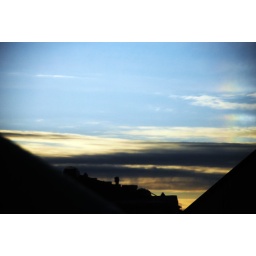
View from my kitchen window @ around 6 pm.